Toyota 87C

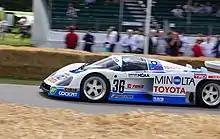
Toyota 87C at Goodwood in 2014

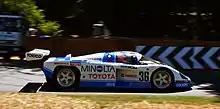
Toyota 87C at Goodwood 2014 001

The Toyota 87C, also known as the TOM'S 87C, was a Group C prototype sports car, designed, developed and built by Toyota, for use in sports car racing, specifically the World Sportscar Championship, between 1987 and 1988.